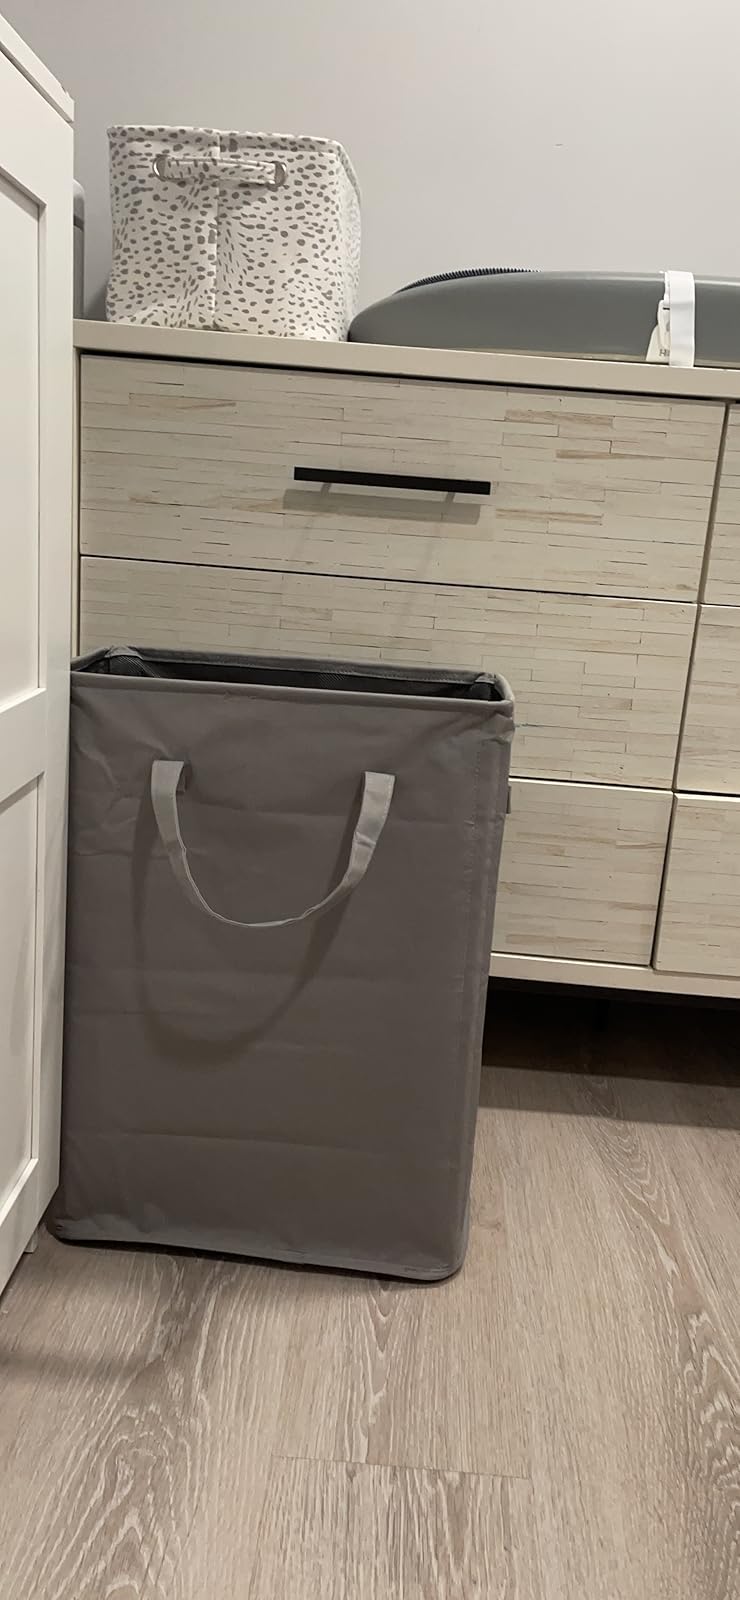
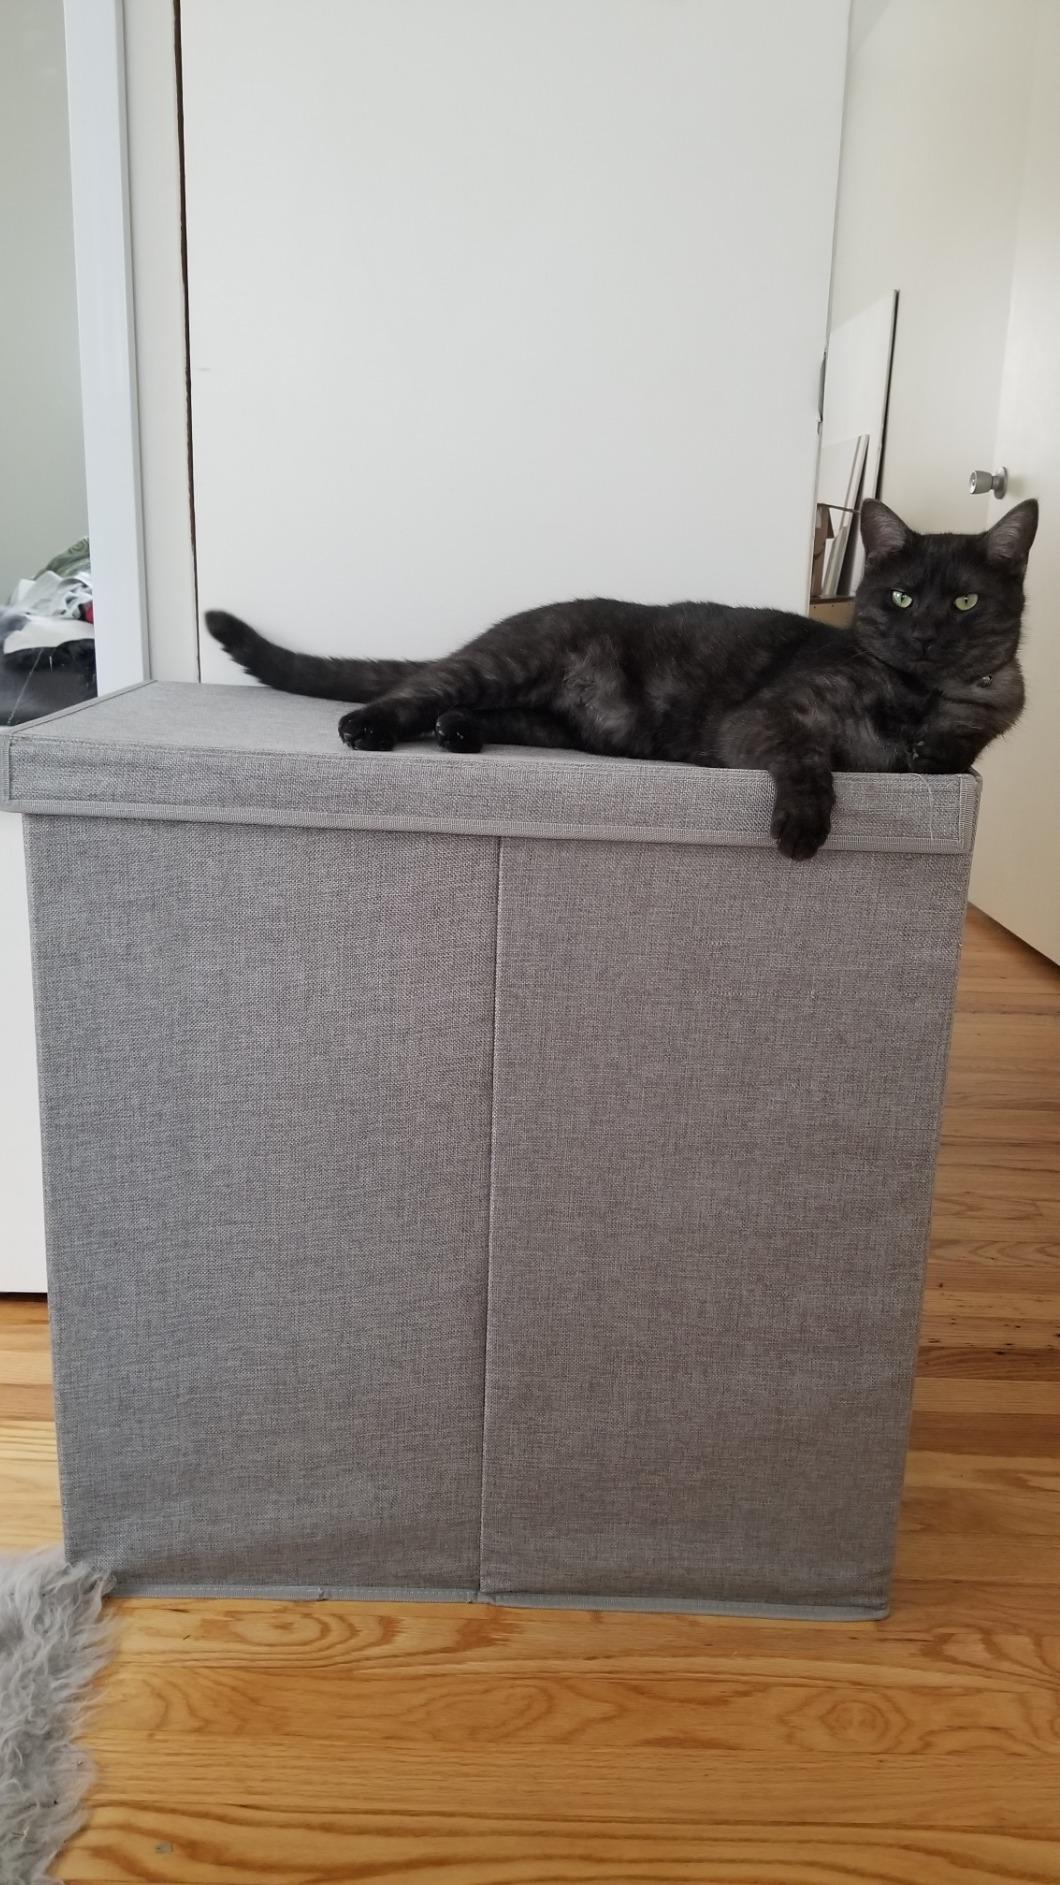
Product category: items_hamper
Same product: no